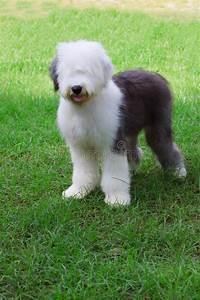
dog